Sant Feliu de Guíxols

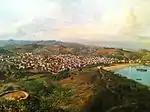
Sant Feliu de Guíxols in 1894.

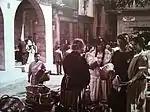
Women in the old market.

An Iberian settlement was already present in the 5th century BC in the hill where the Salvament lies today. From the 1st century BC onwards, the population started moving to the plains surrounding the Riera de les Comes, where, in the Middle Ages, the Monestir de Sant Feliu de Guíxols was built. The settlement grew, and soon dwellings started to spring up on the other side of the watercourse, which would become the nucleus of the medieval town, centered on the market.